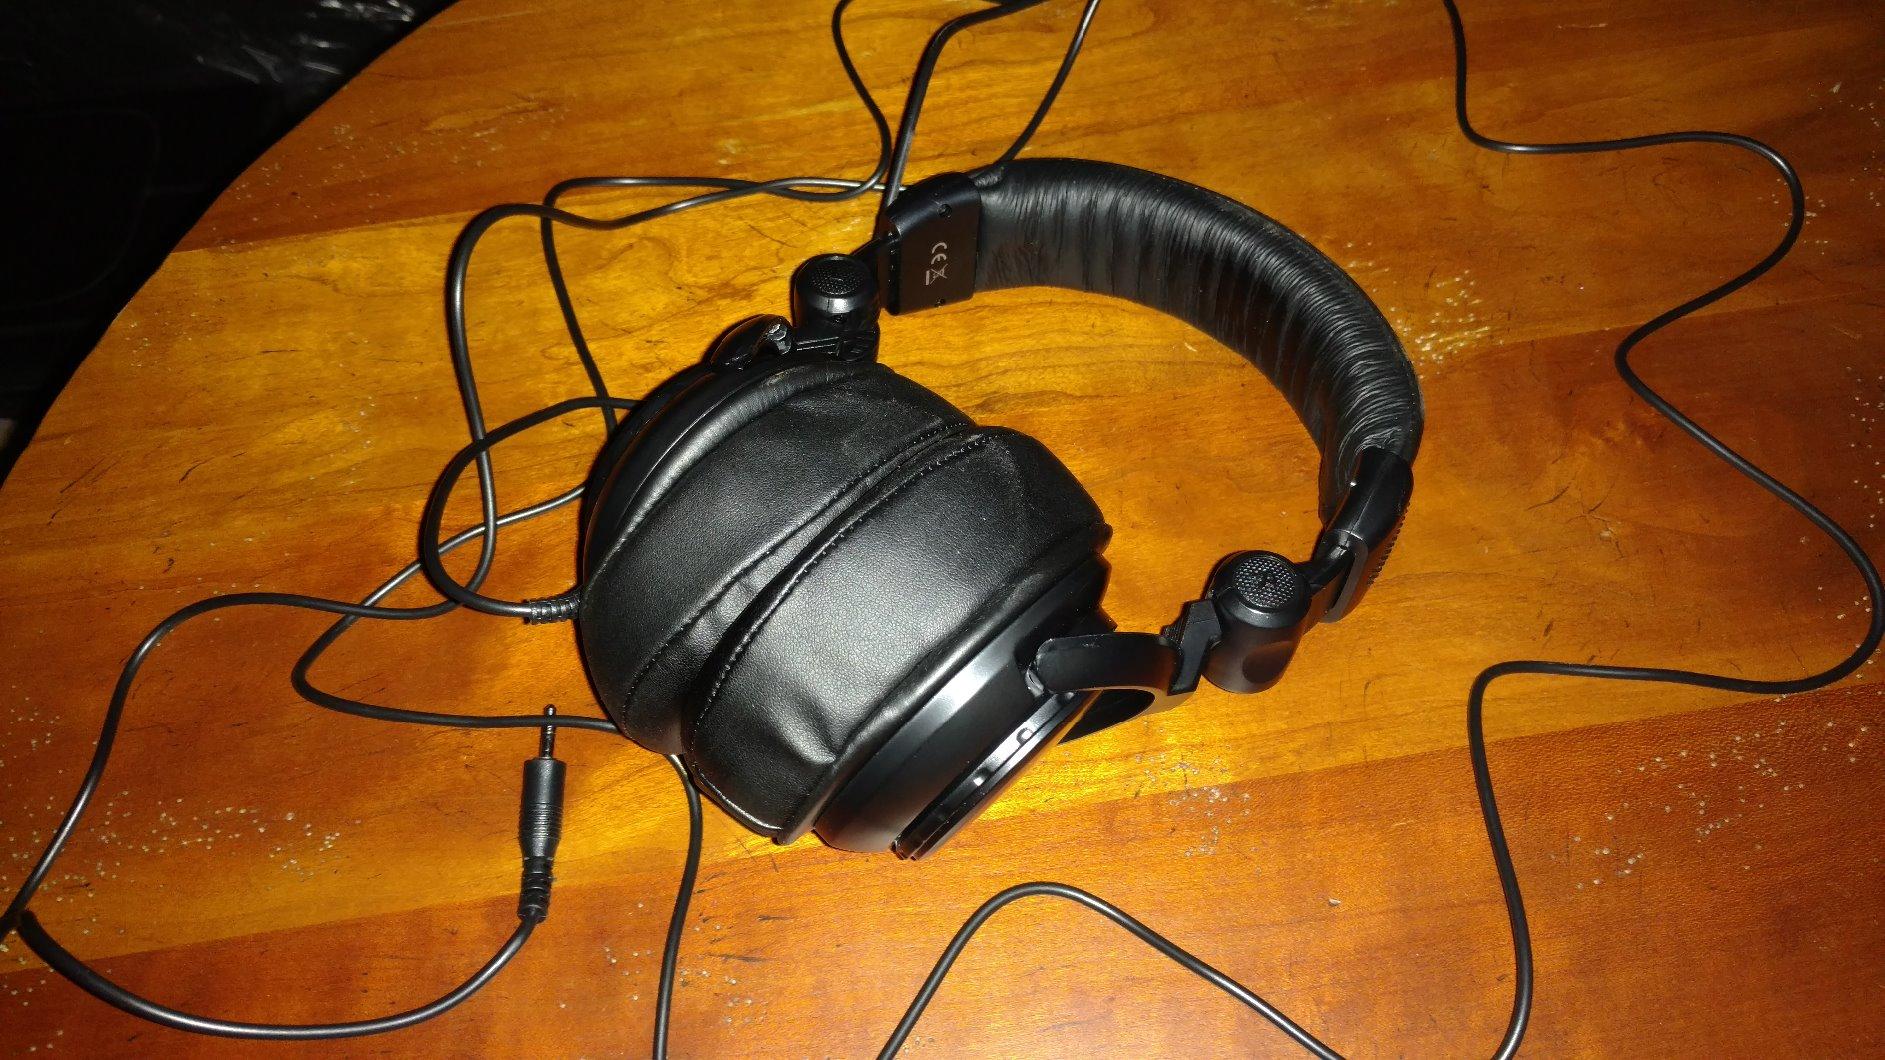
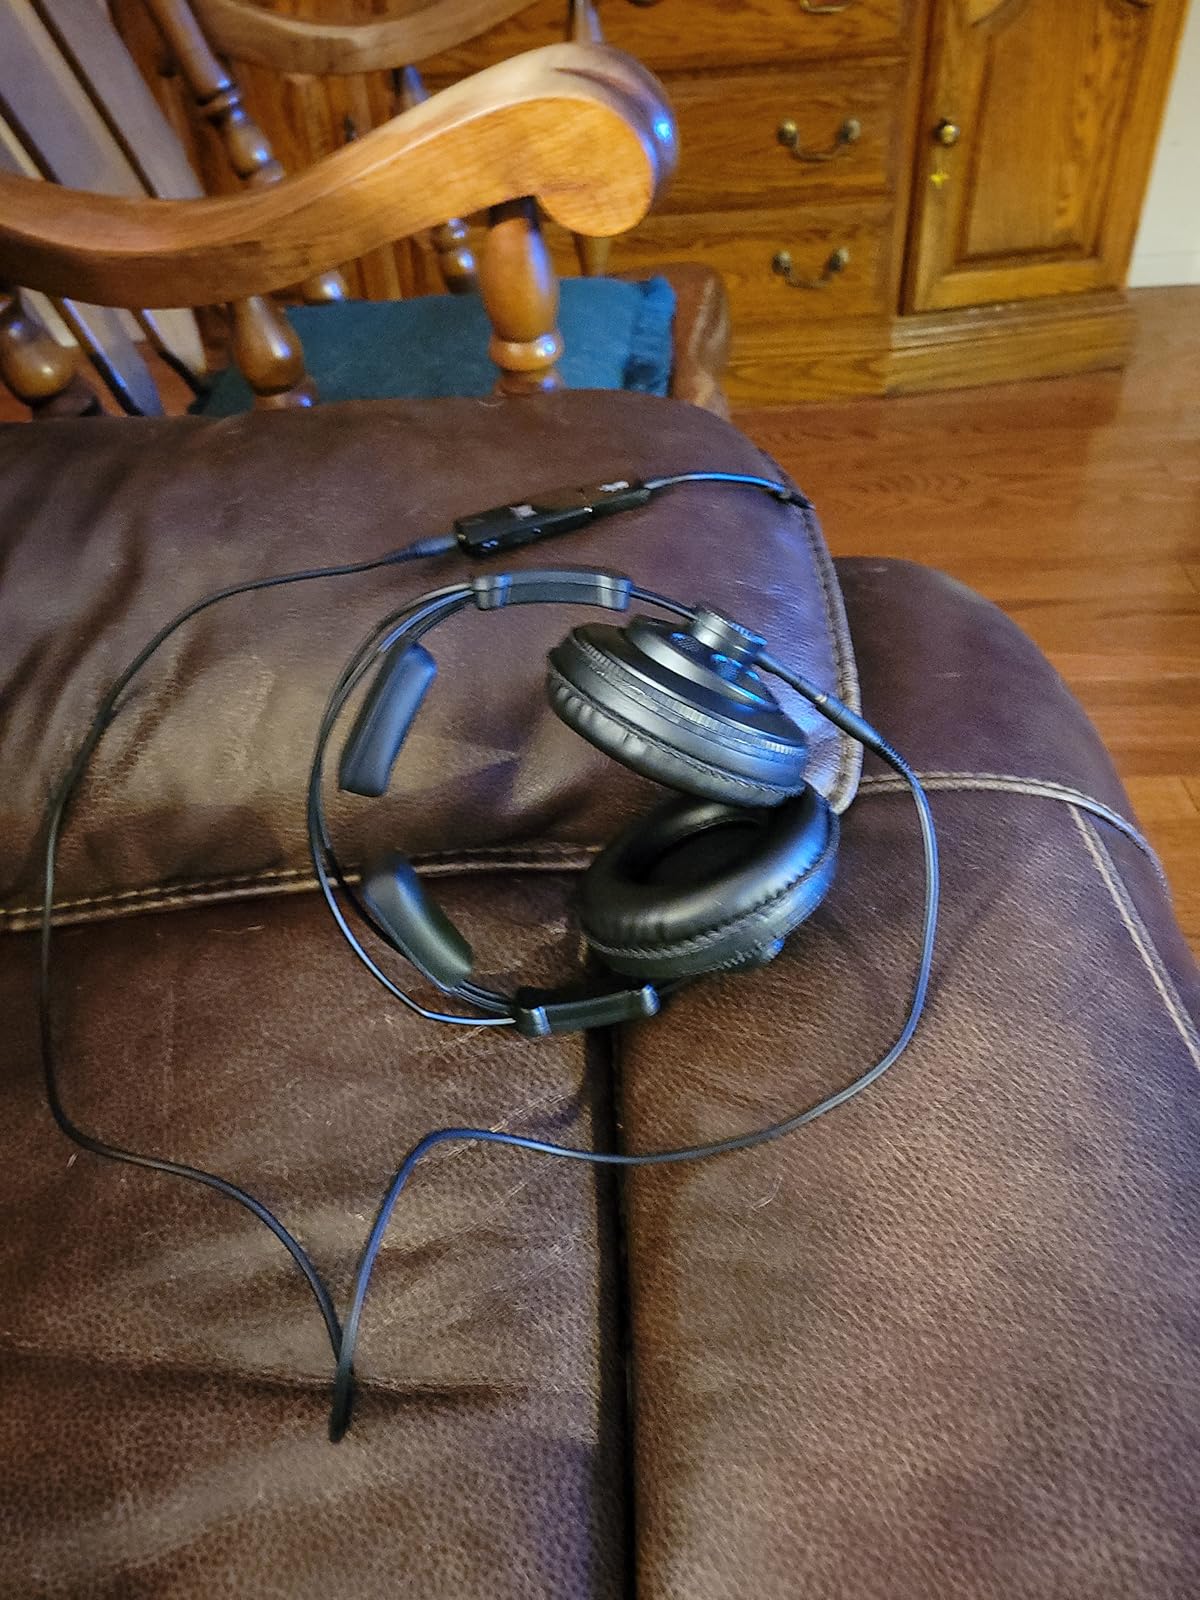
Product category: headphones
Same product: no